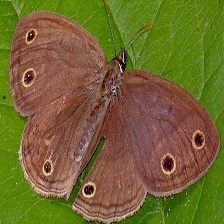
Species: WOOD SATYR
Butterfly family (ImageNet category): ringlet